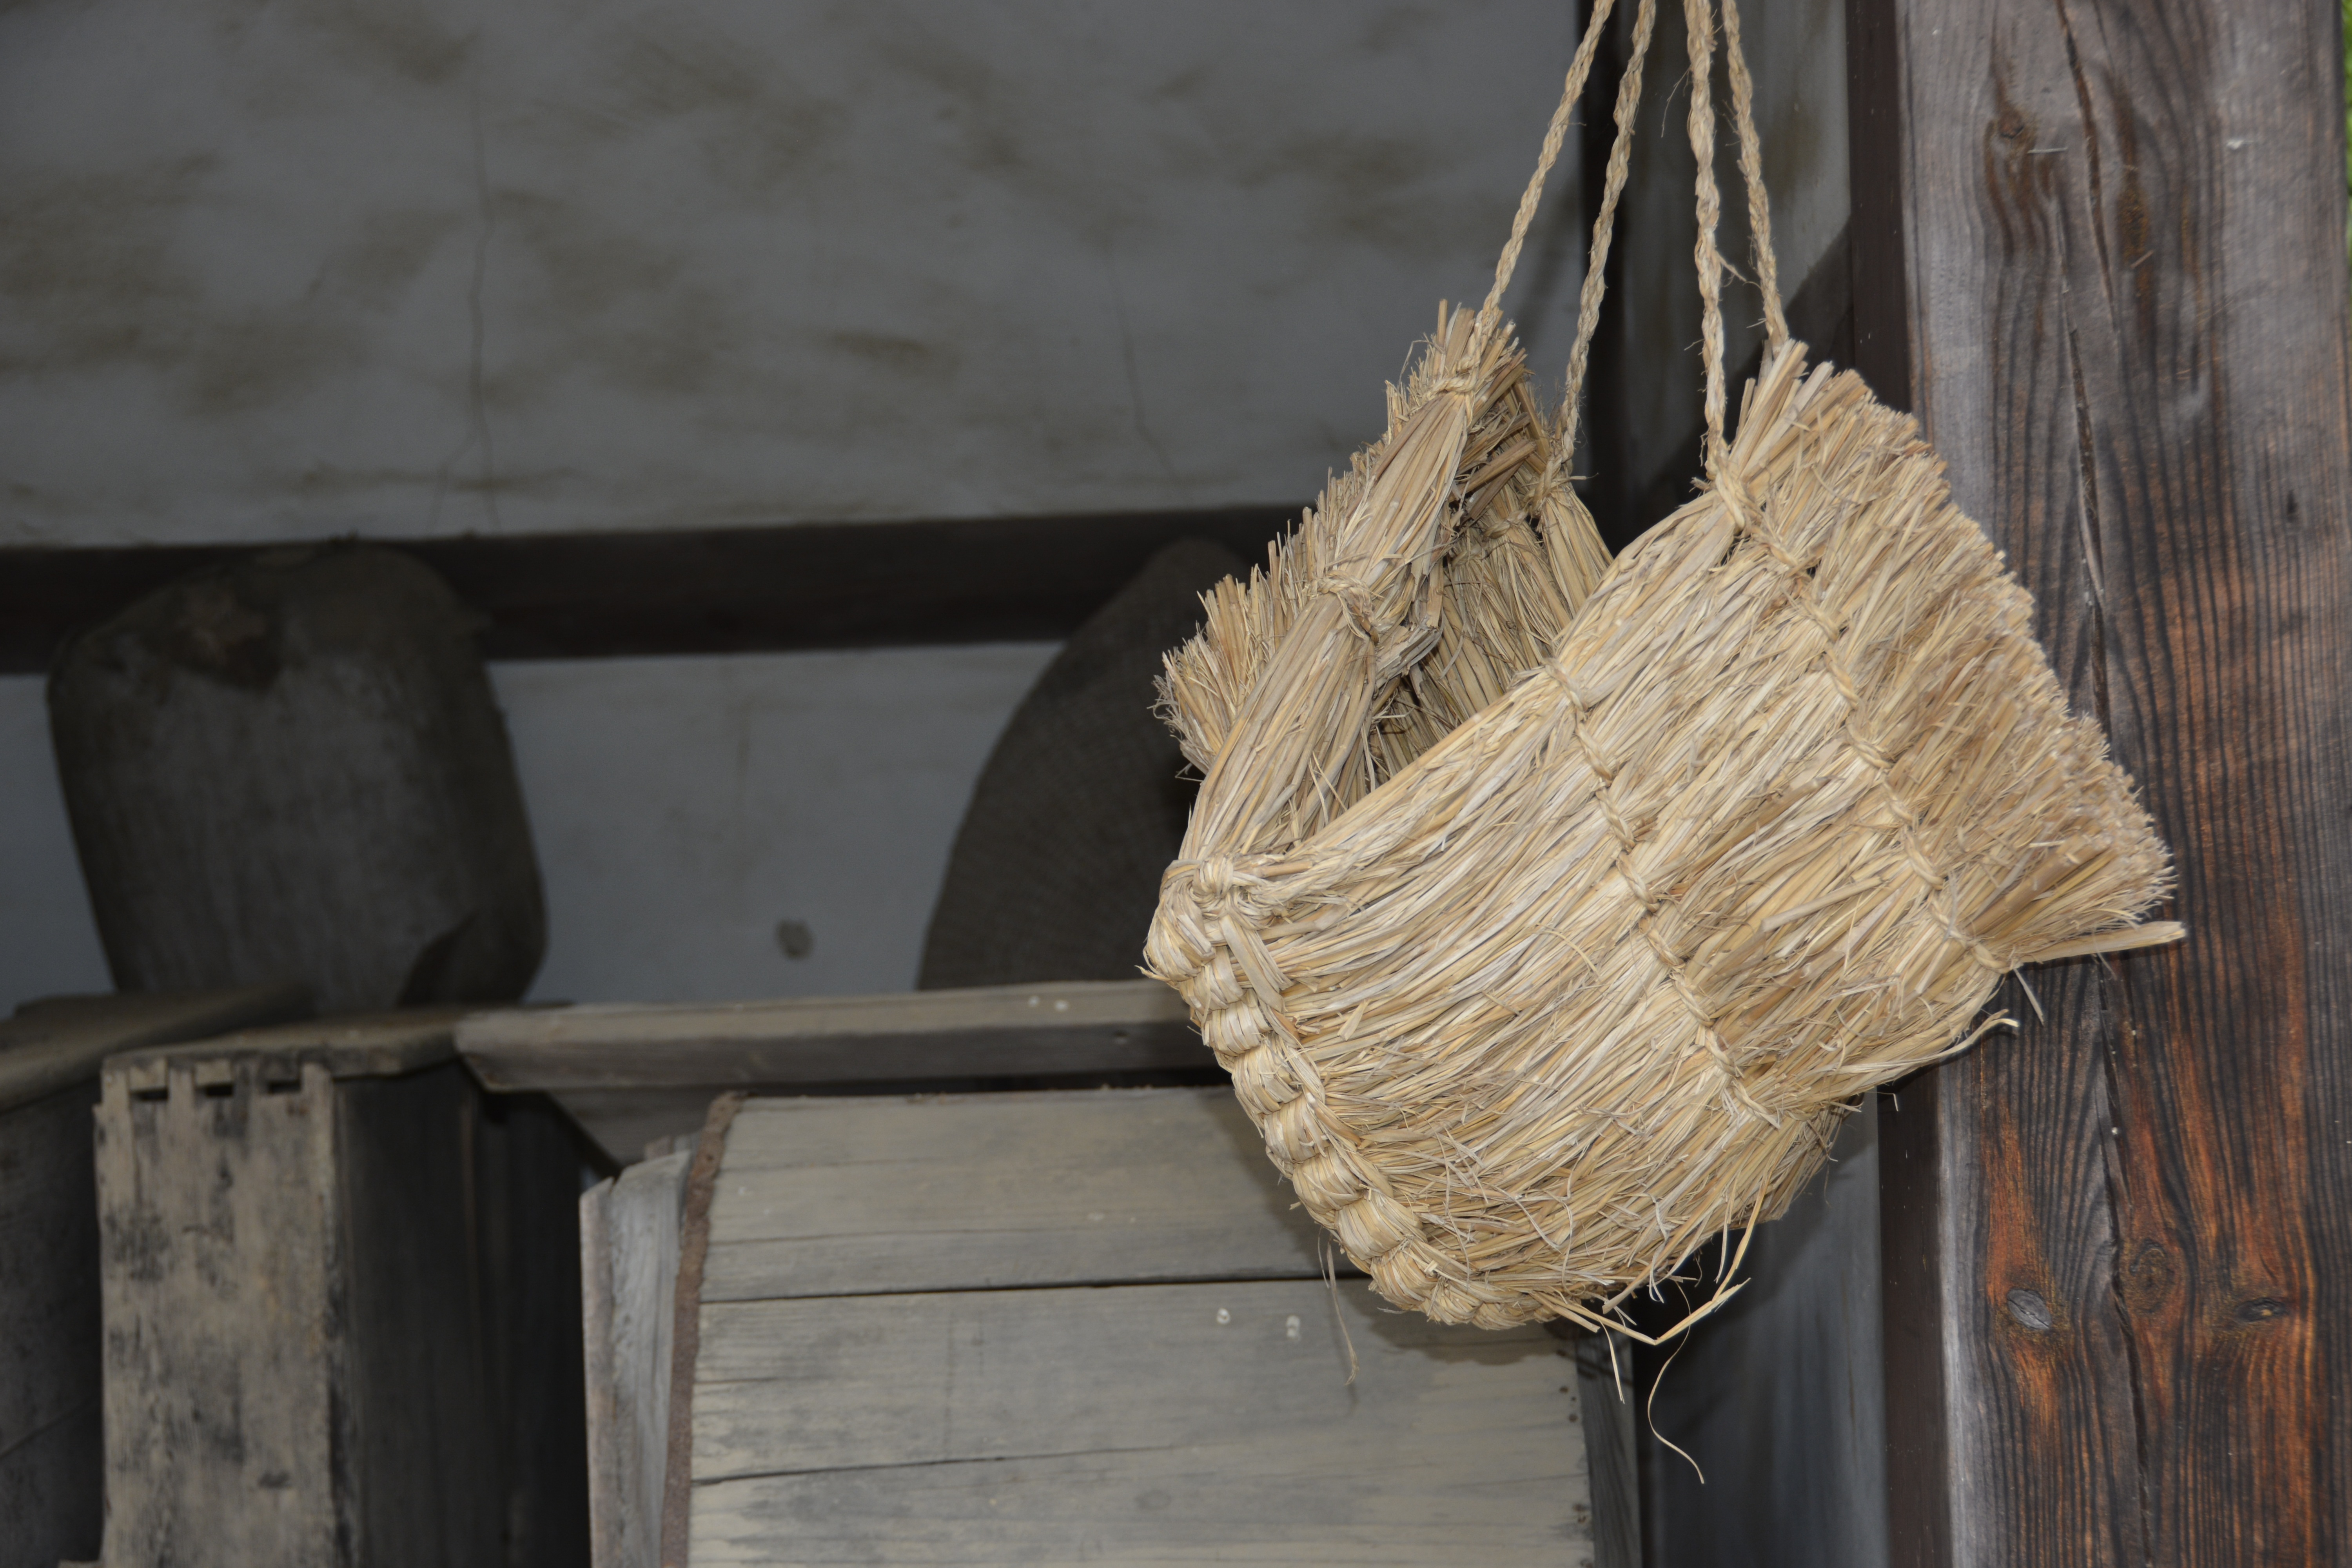
landscape, driftwood, nature, wing, wood, country, cottage, scenery, memory, carving, rural landscape, in autumn, the korean countryside, man made object